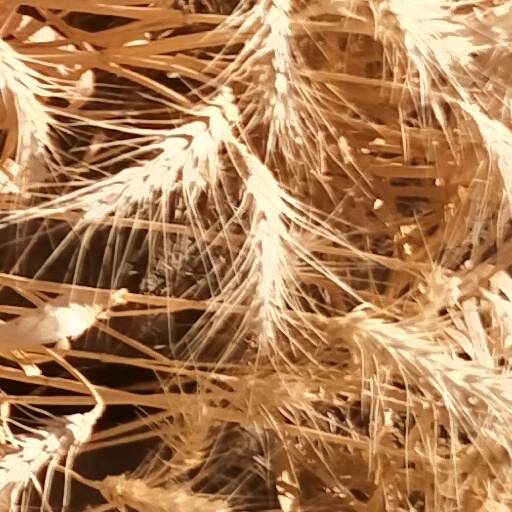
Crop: wheat